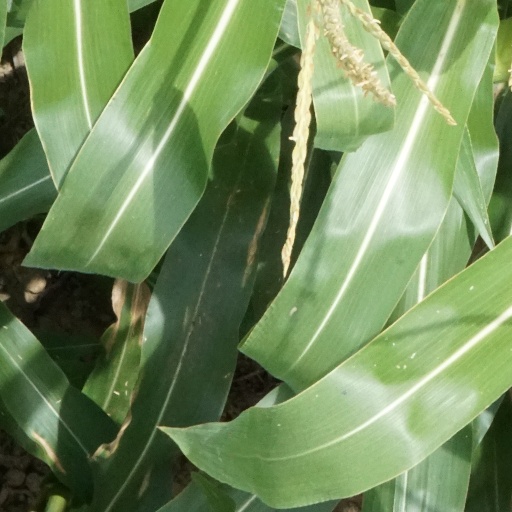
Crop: maize; corn